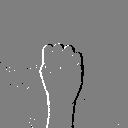
ASL letter: m